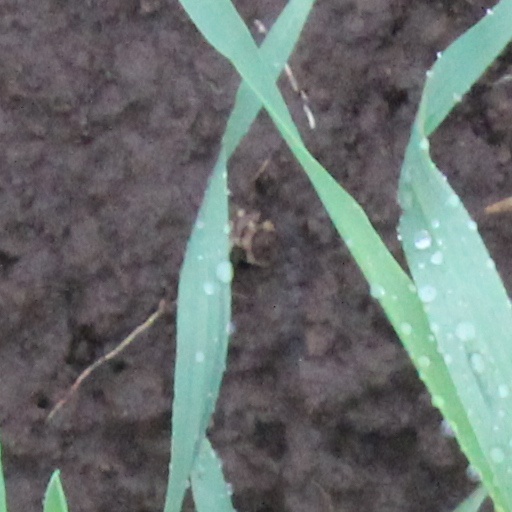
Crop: wheat